Marquis of Veere and Flushing

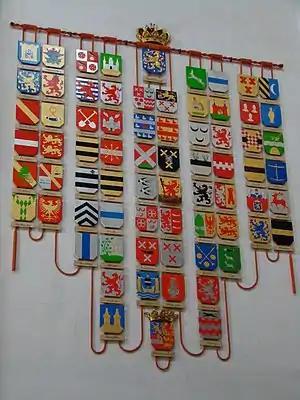
Coats of arms corresponding to the titles borne by various Dutch monarchs, including Veere and Flushing (right above the bottom crowned arms), displayed at Nieuwe Kerk in Amsterdam

Marquis of Veere and Flushing is one of the titles of the kings and queens of the Netherlands. It was originally a Dutch title of nobility referring to the cities of Veere and Vlissingen, in the southwestern Netherlands. Holy Roman Emperor Charles V created the title in 1555 for his distant relative, Maximilian of Burgundy, who had by then ruled as Lord of Veere. After being held by the kings of Spain and England and claimed by the kings in Prussia, it definitively passed to the House of Orange-Nassau.